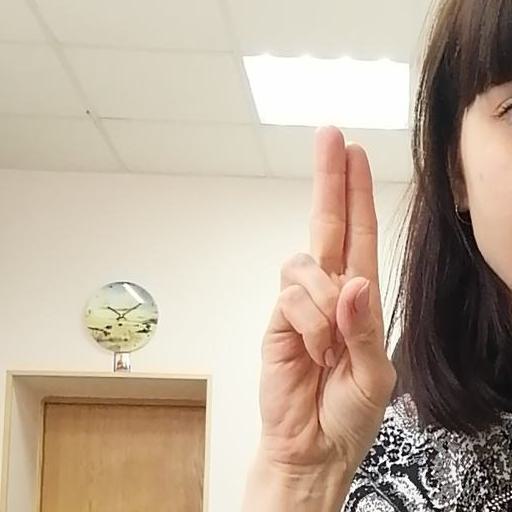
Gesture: two_up